Expo 2015

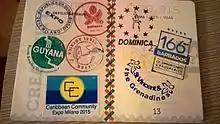
Expo passport

A service area was planned near the main Expo site with hotels, parking facilities, stores, a convention centre, green areas, a business centre available to Expo participants and a Expo Village to house staff, volunteers and security and administrative personnel.